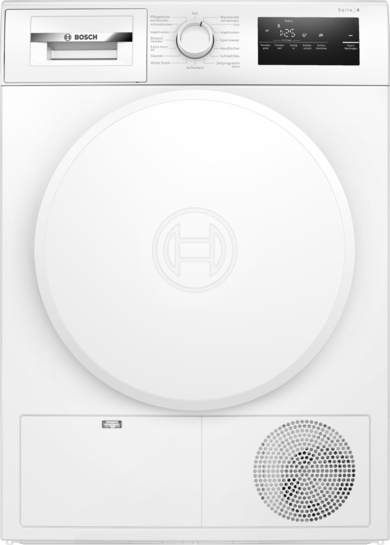
Serie 4 Wärmepumpentrockner 8 kg WTH83004
Der komfortable Trockner für schonendes Trocknen.
Brand: Bosch
Category: Home & Garden > Household Appliances > Laundry Appliances > Dryers